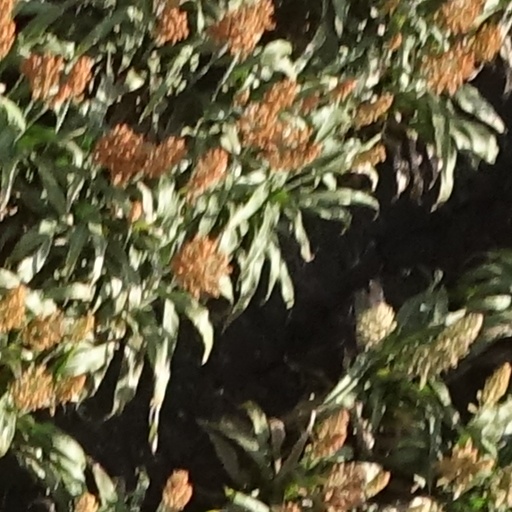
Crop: sorghum